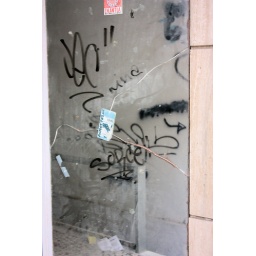
this is eye confusion there is grafitti on the glass and reflected in the wall behind